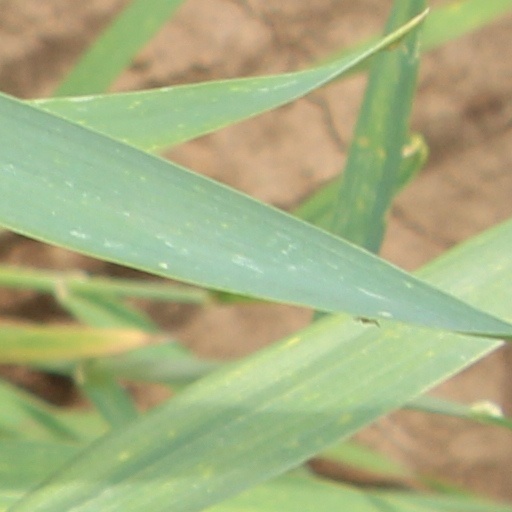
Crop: wheat